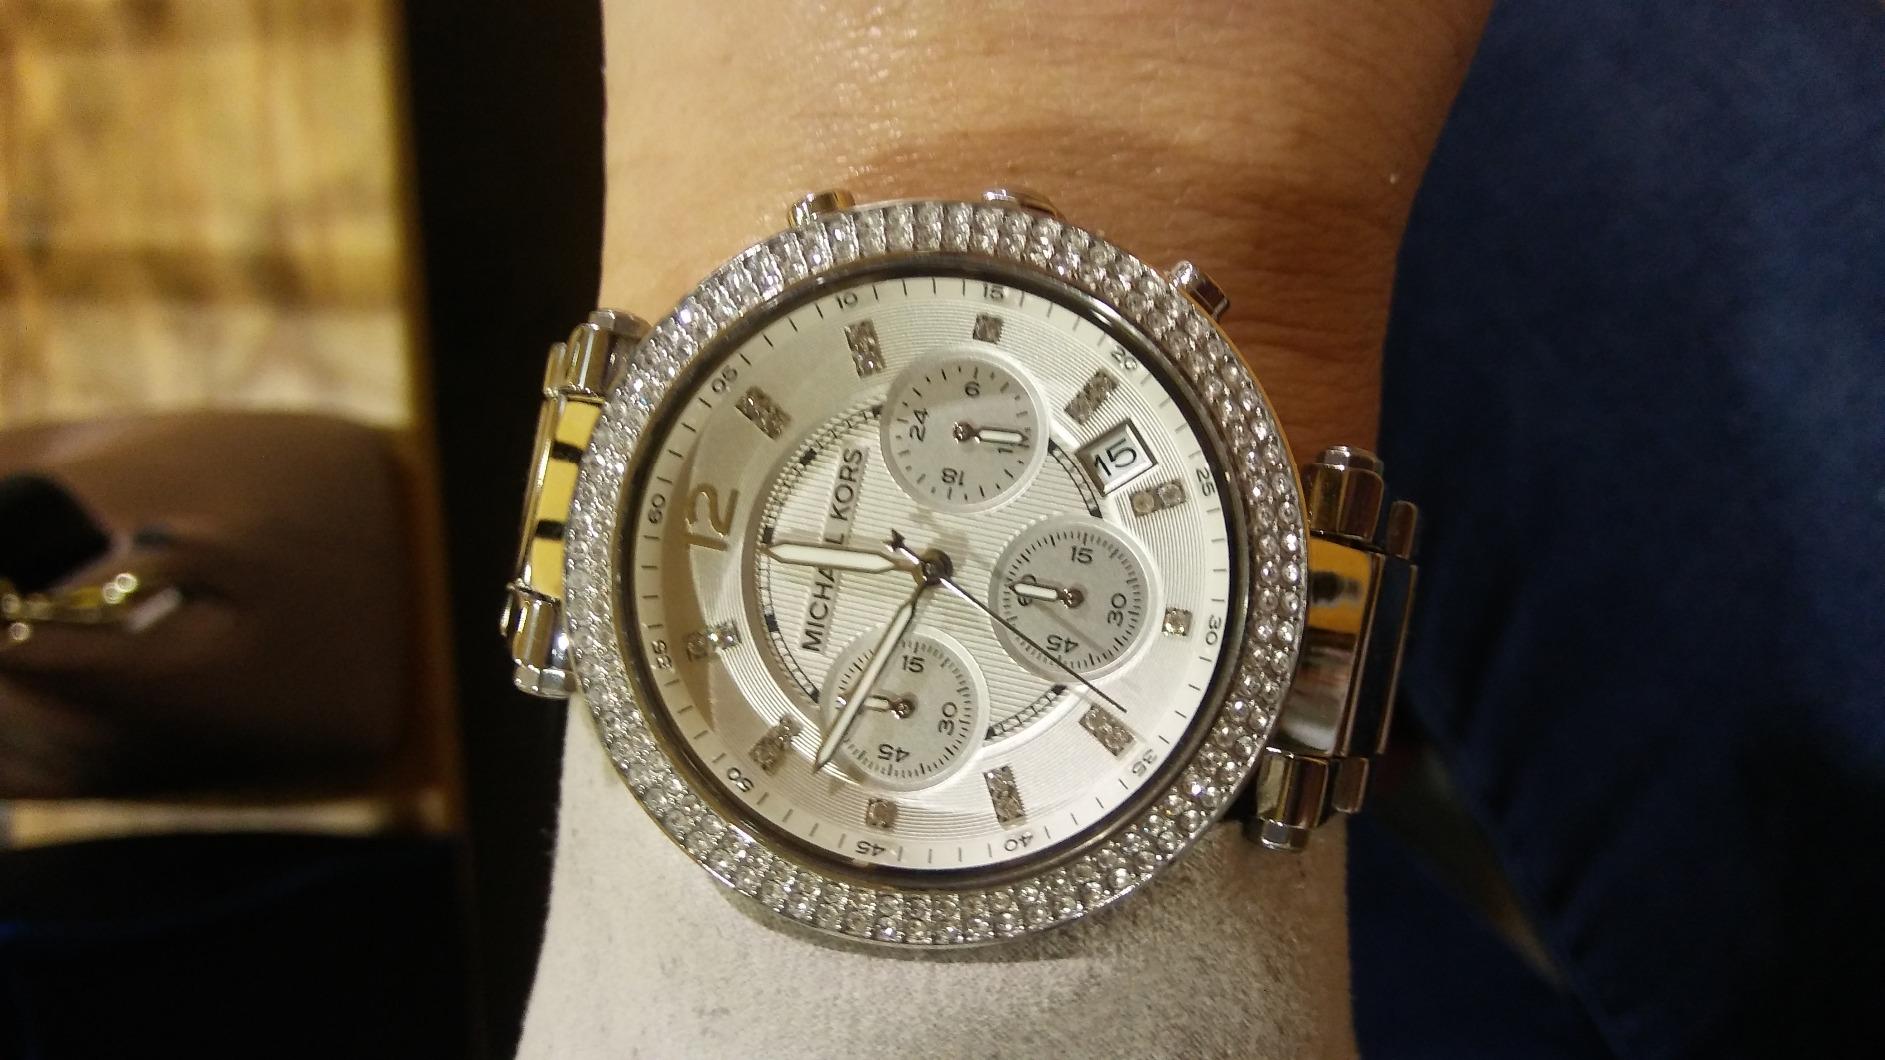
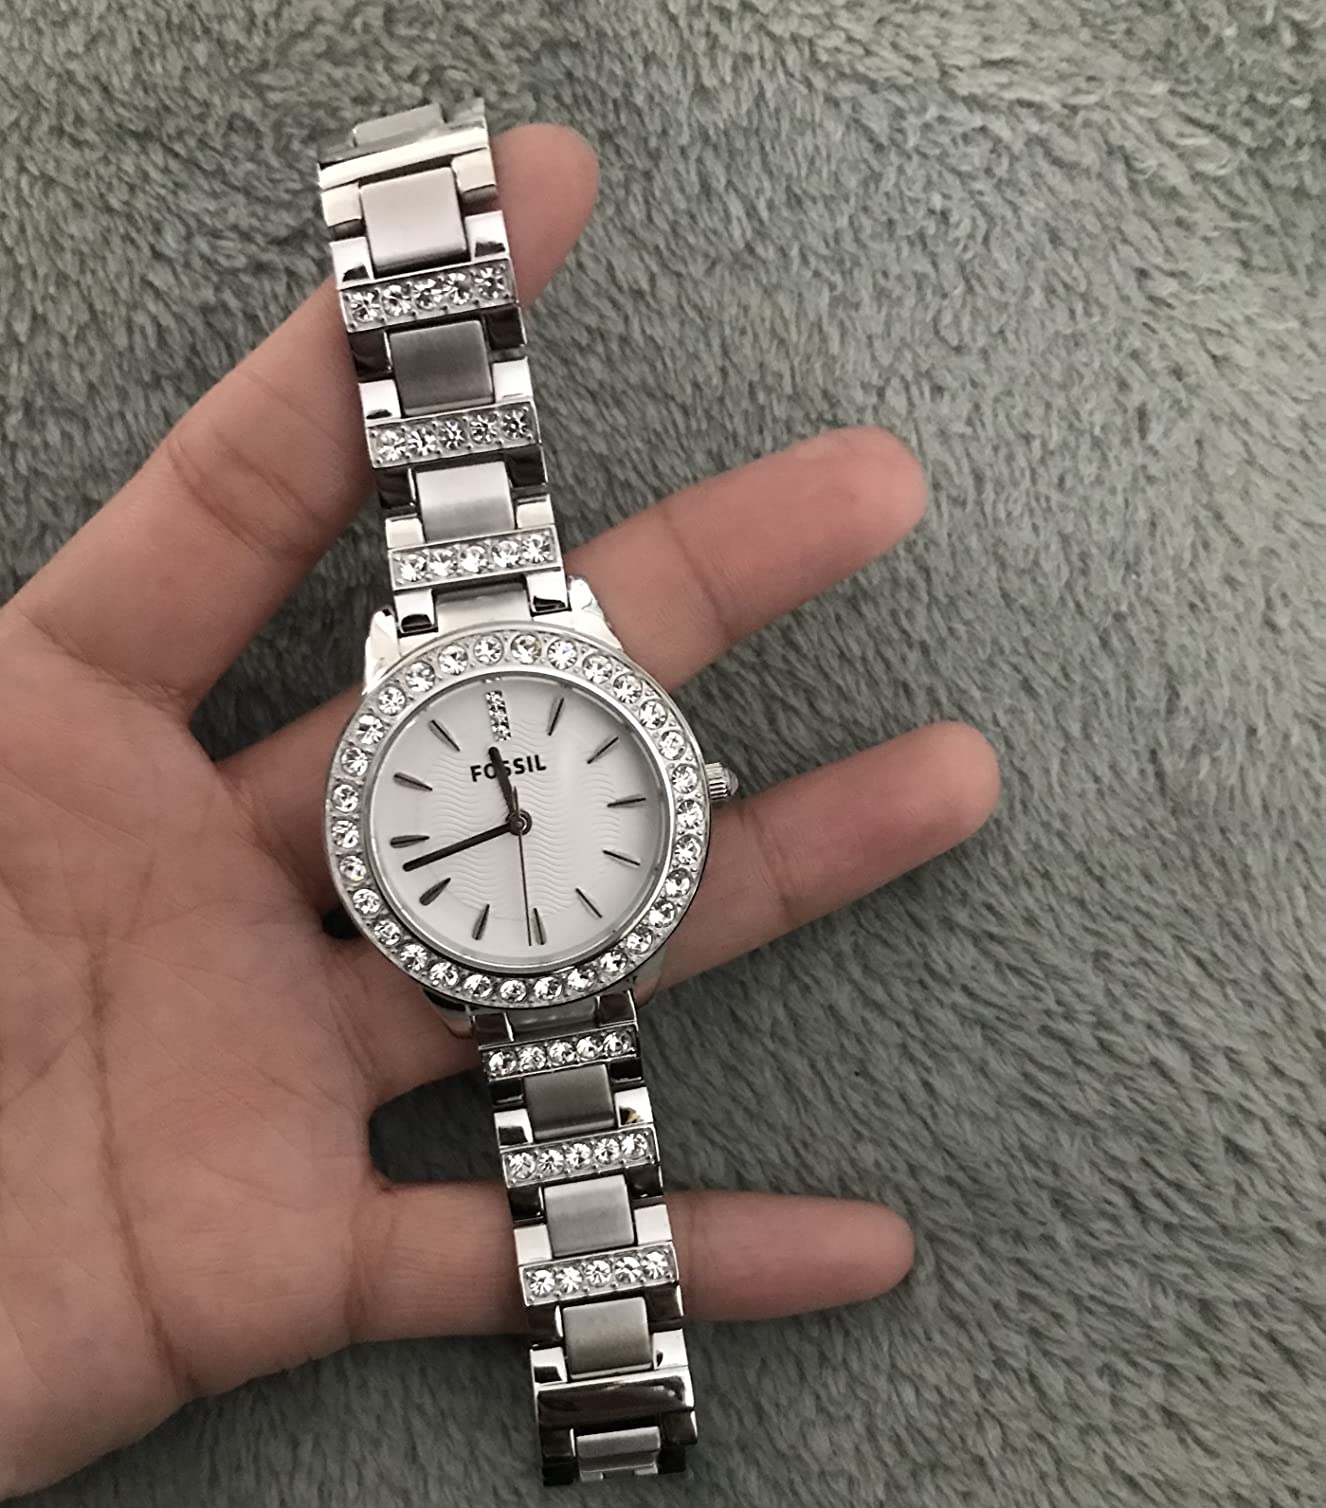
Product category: accessories_watch
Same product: no